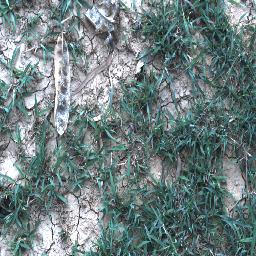
Label: negative